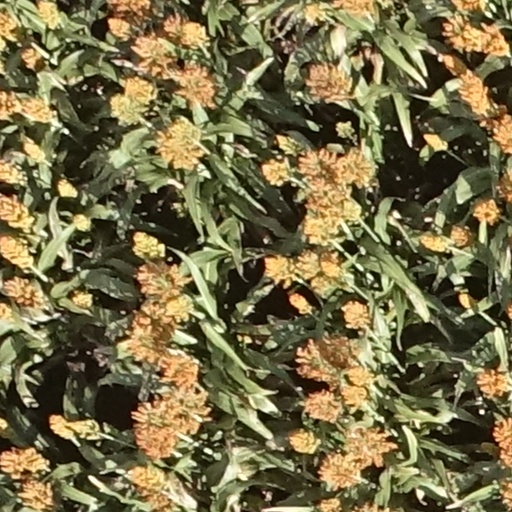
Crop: sorghum